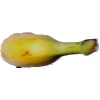
Label: Banana Lady Finger 1